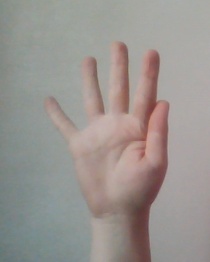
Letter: sheen